Freddie Stone

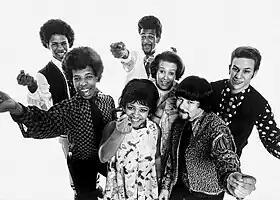

Born Frederick Stewart, he started playing music when he was twelve. In 1966, Freddie co-founded the band Sly and the Family Stone, fronted by his brother Sly and including his sister Rose. He was the guitarist and vocalist. After leaving the band in the late 1970s, Stone signed a short recording contract with Motown Records. He was inducted into the Rock and Roll Hall of Fame in 1993 as a member of Sly and the Family Stone.